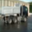
Label: truck